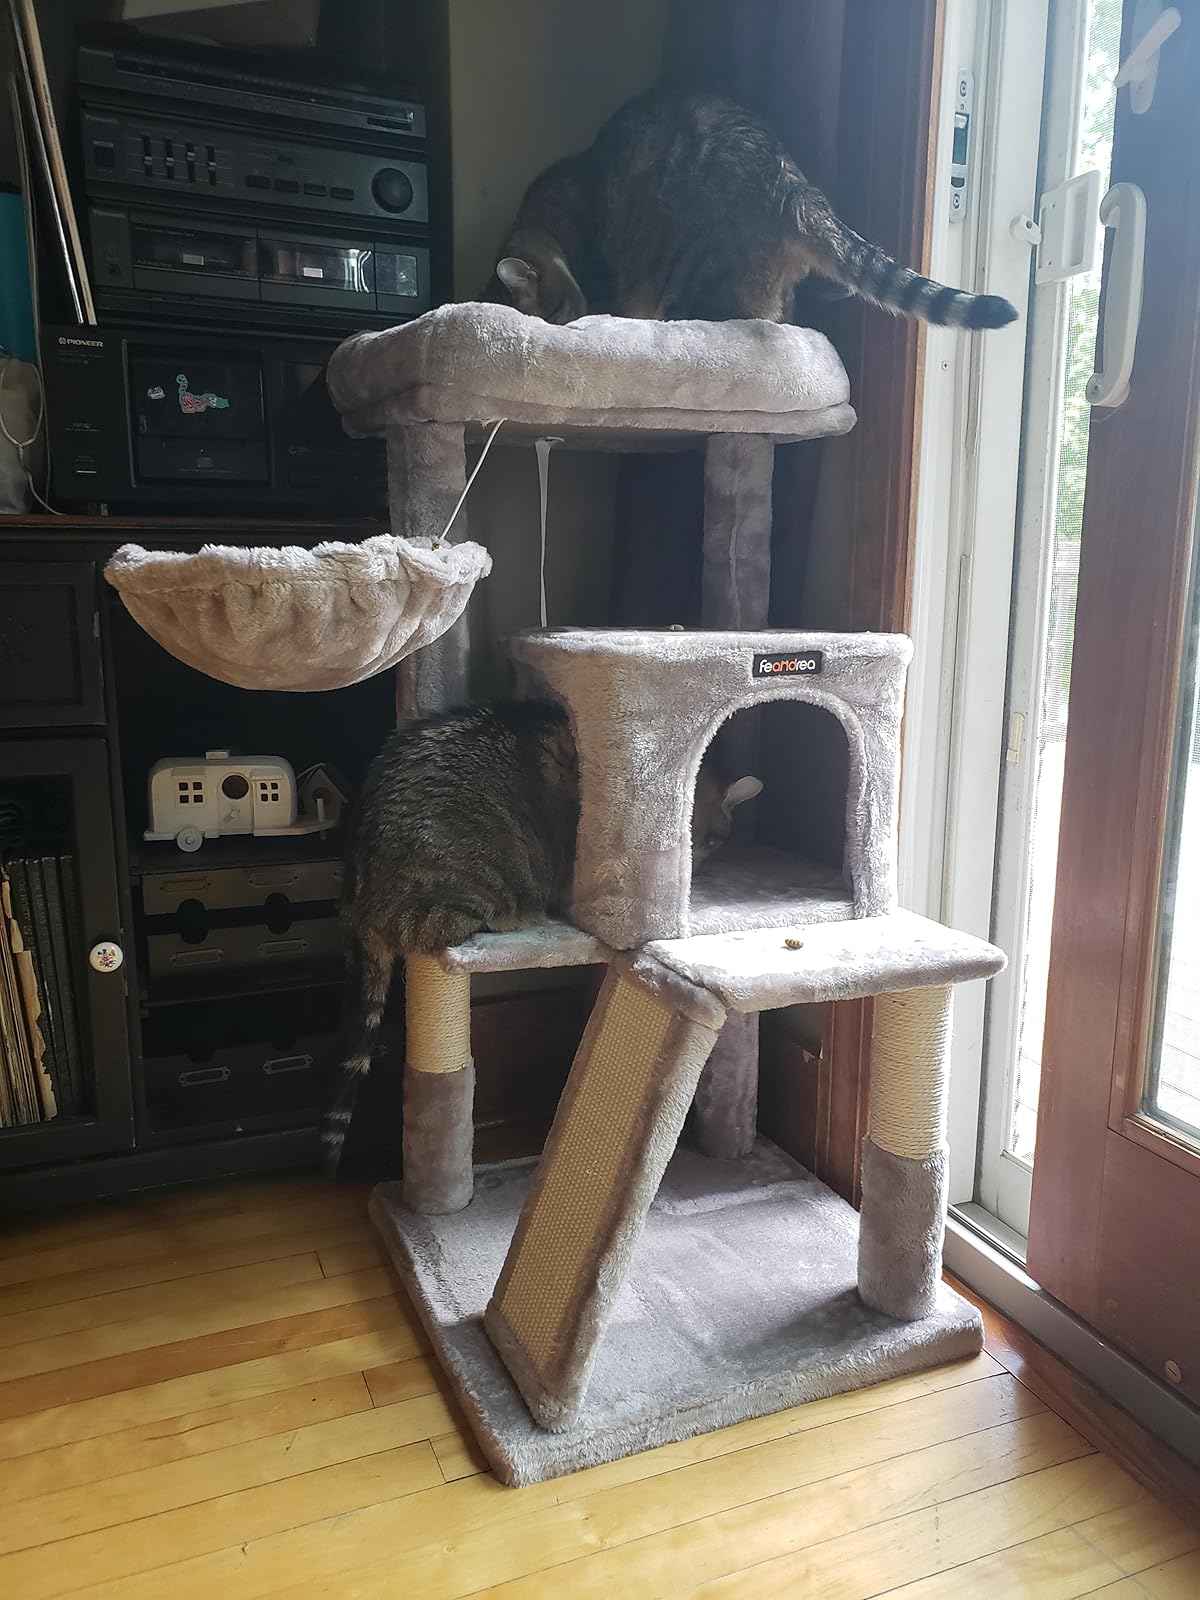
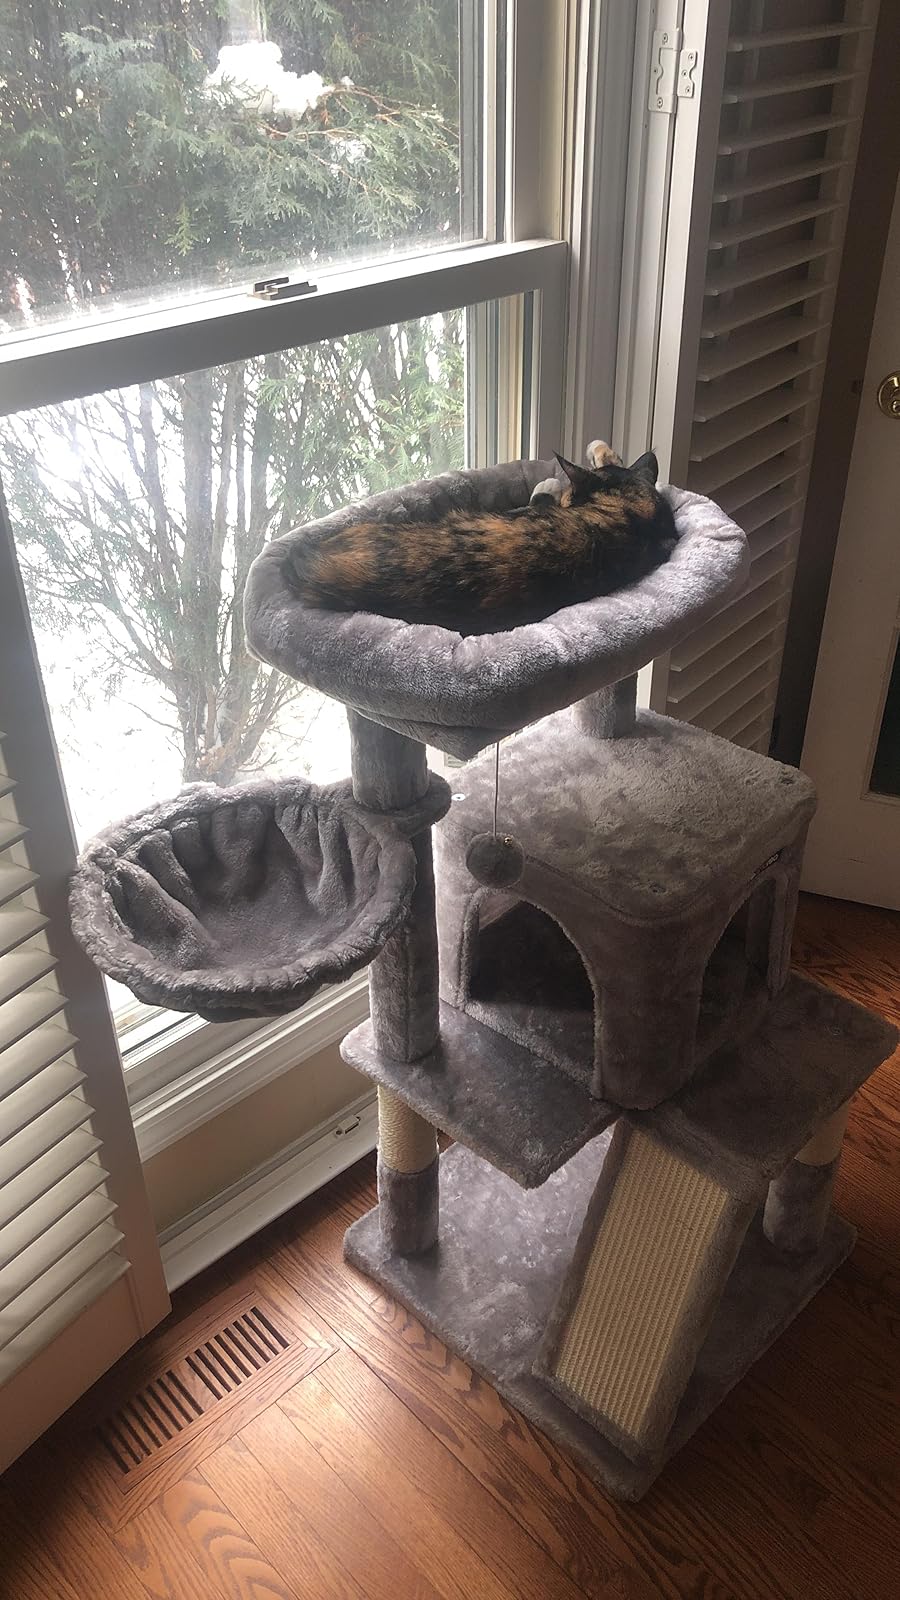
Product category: items_cat tree
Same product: yes